Street of the Prophets

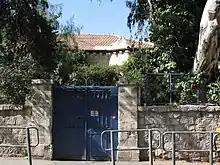
Typical house and garden fronted by a high stone wall

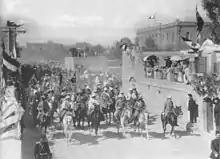
Procession of Emperor Wilhelm II in the Street of the Prophets, October 29, 1898. Tabor House is at right.

In the late 19th century, several Jewish neighborhoods were founded at the eastern end of Street of the Prophets, near Damascus Gate. Kirya Ne'emana (commonly known as "Batei Nissan Beck", "Nissan Beck Houses"), was founded in 1875 for Hasidic residents. In the 1880s and 1890s additional housing was built for Syrian, Iraqi, and Persian Jews. Eshel Avraham was established in 1893 for Georgian and Caucasian Jews. These neighborhoods were virtually abandoned during the 1929 Palestine riots and the homes taken over by Christians and Muslims. The remaining Jewish residents left with the Arab takeover of East Jerusalem after 1948.